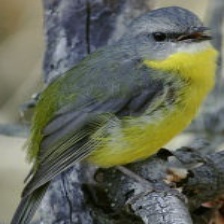
Species: EASTERN YELLOW ROBIN
Scientific name: EOPSALTRIA AUSTRALIS
ImageNet parent category: robin